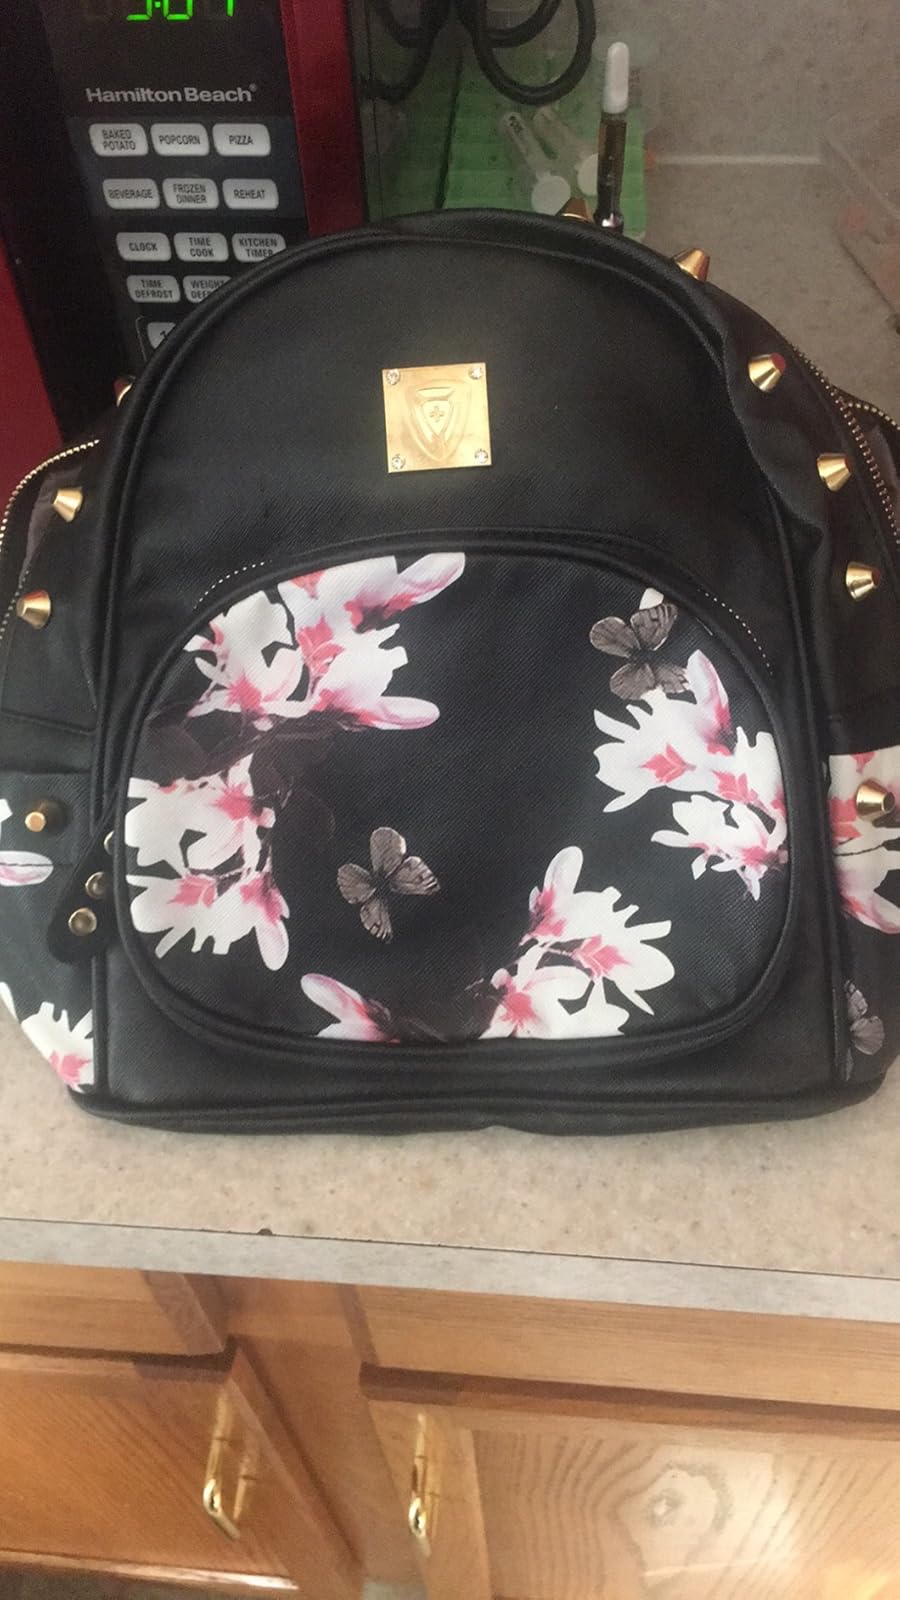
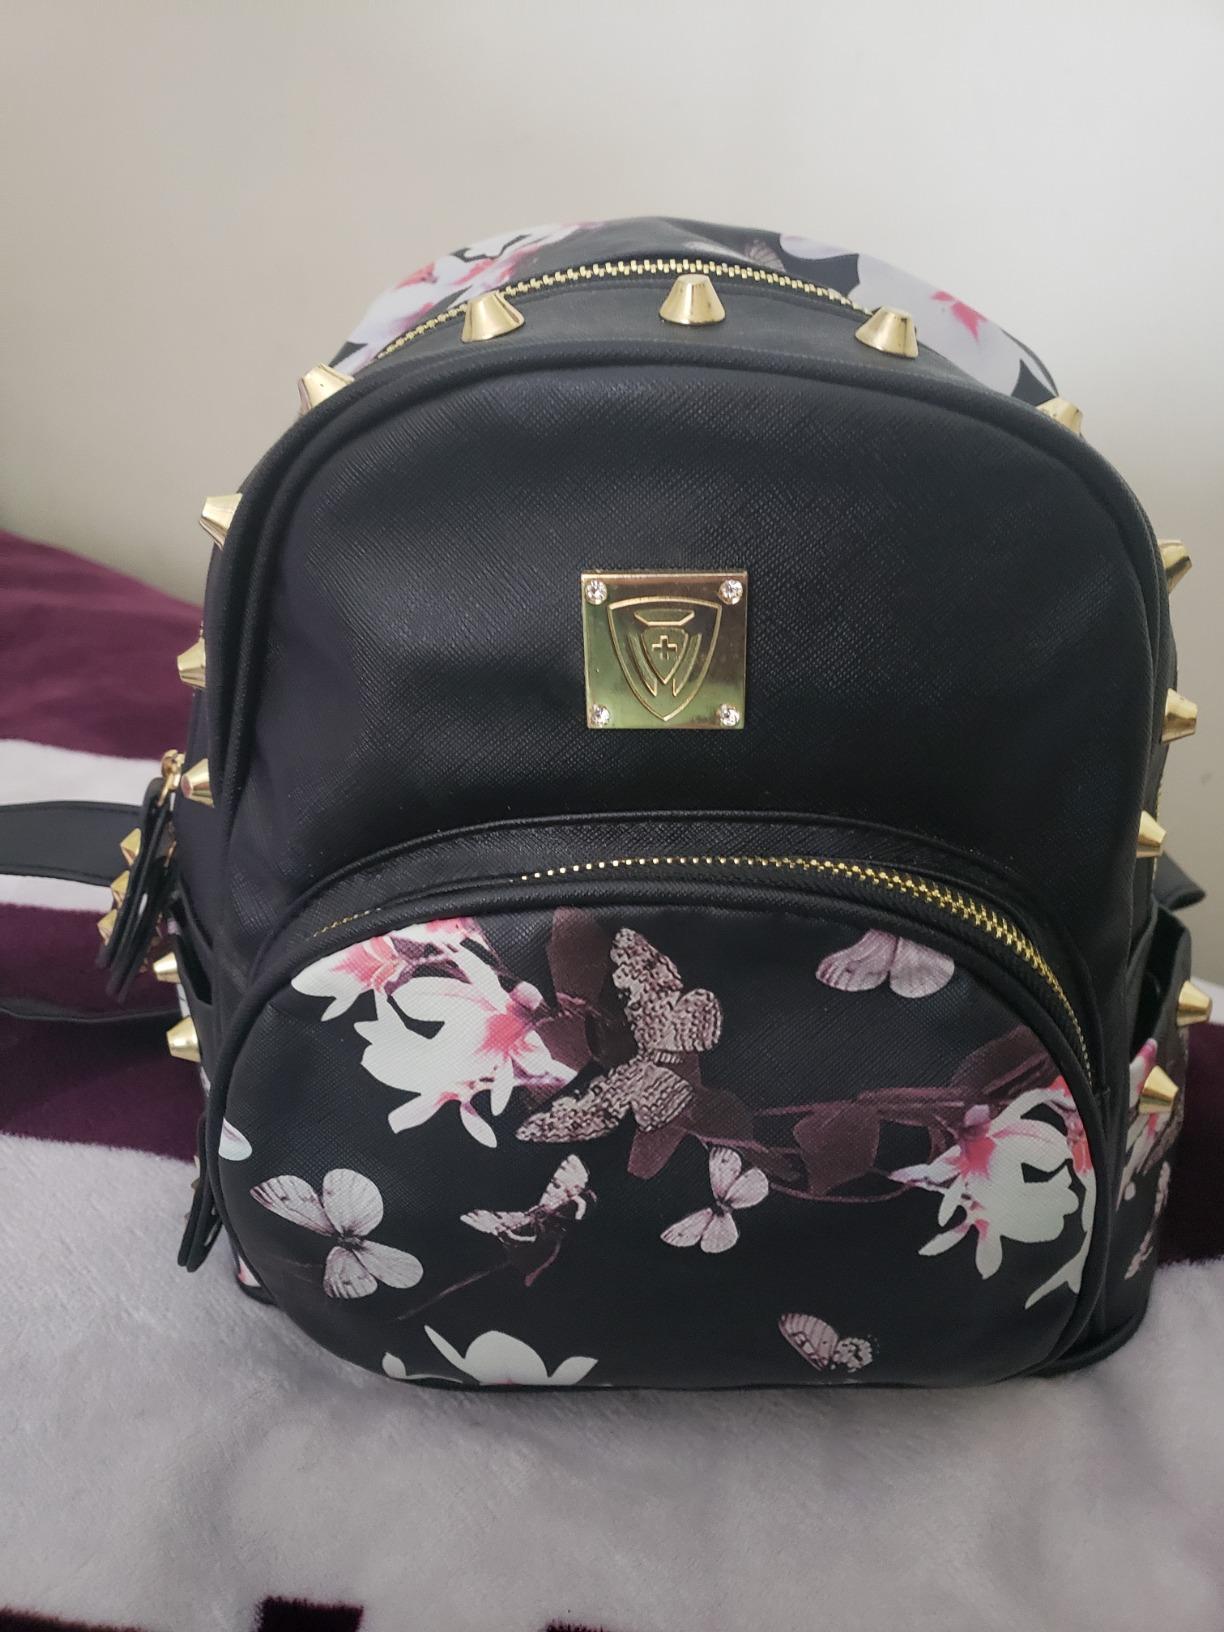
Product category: accessories_handbag
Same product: yes